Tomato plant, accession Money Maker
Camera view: tilt-top (135 deg); turntable rotation: 150 degrees
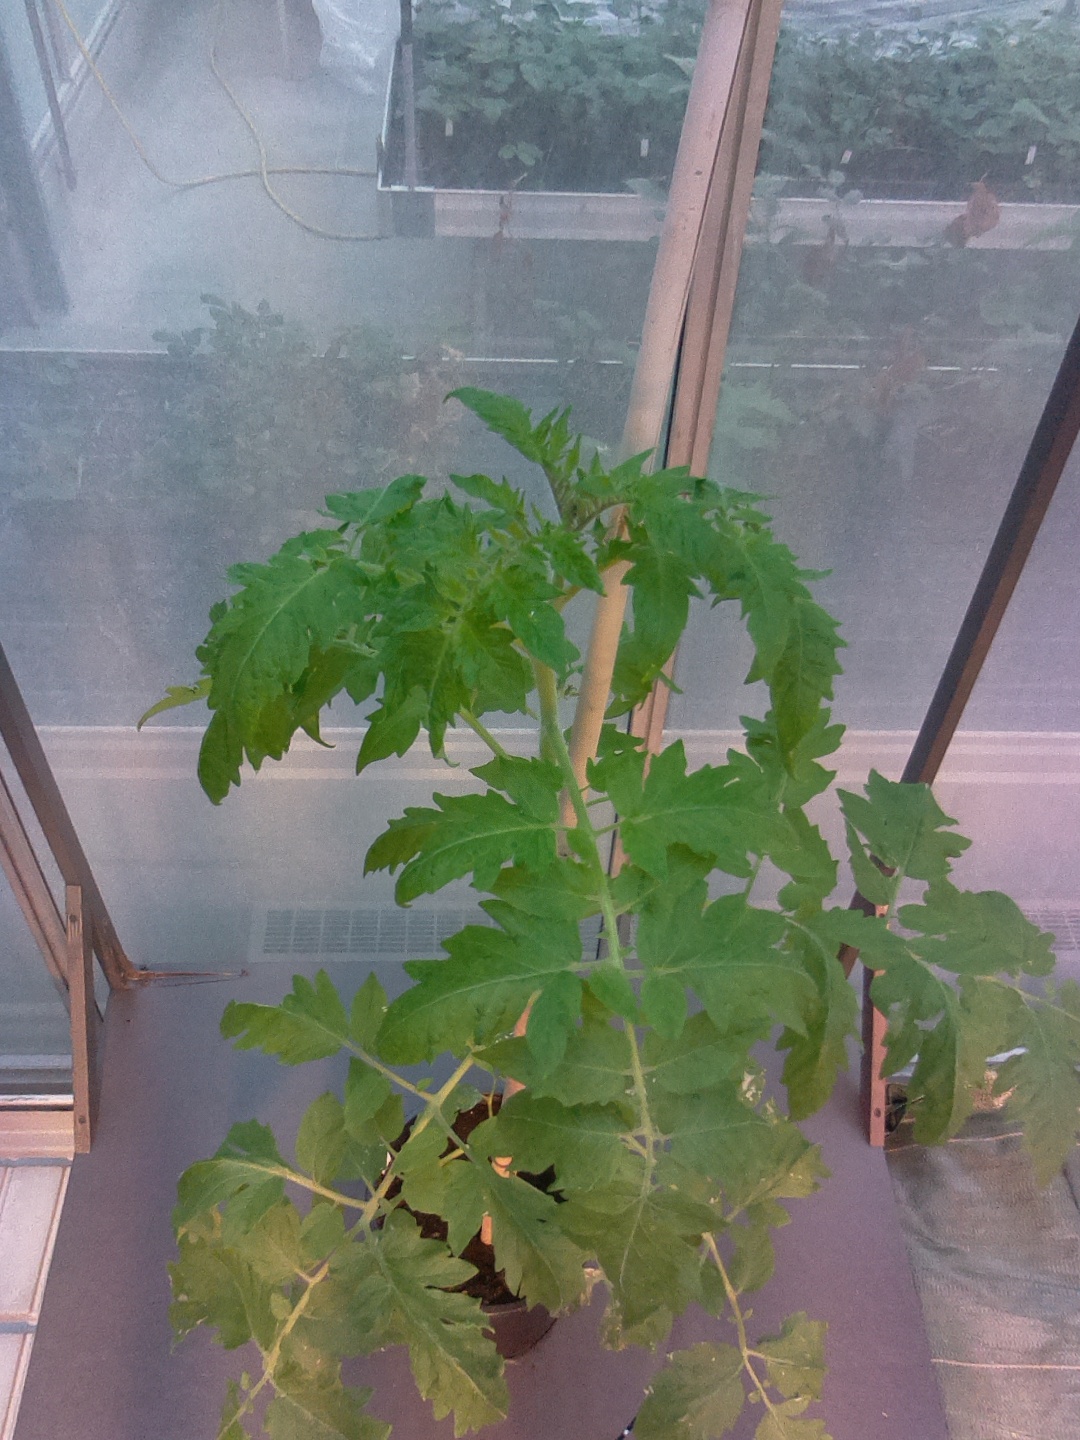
BBCH growth stage 54: 4 inflorescences visible